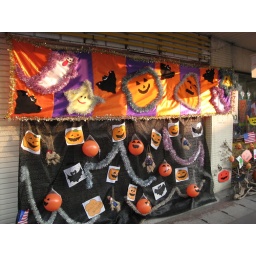
hhalloween in misawa on white pole road